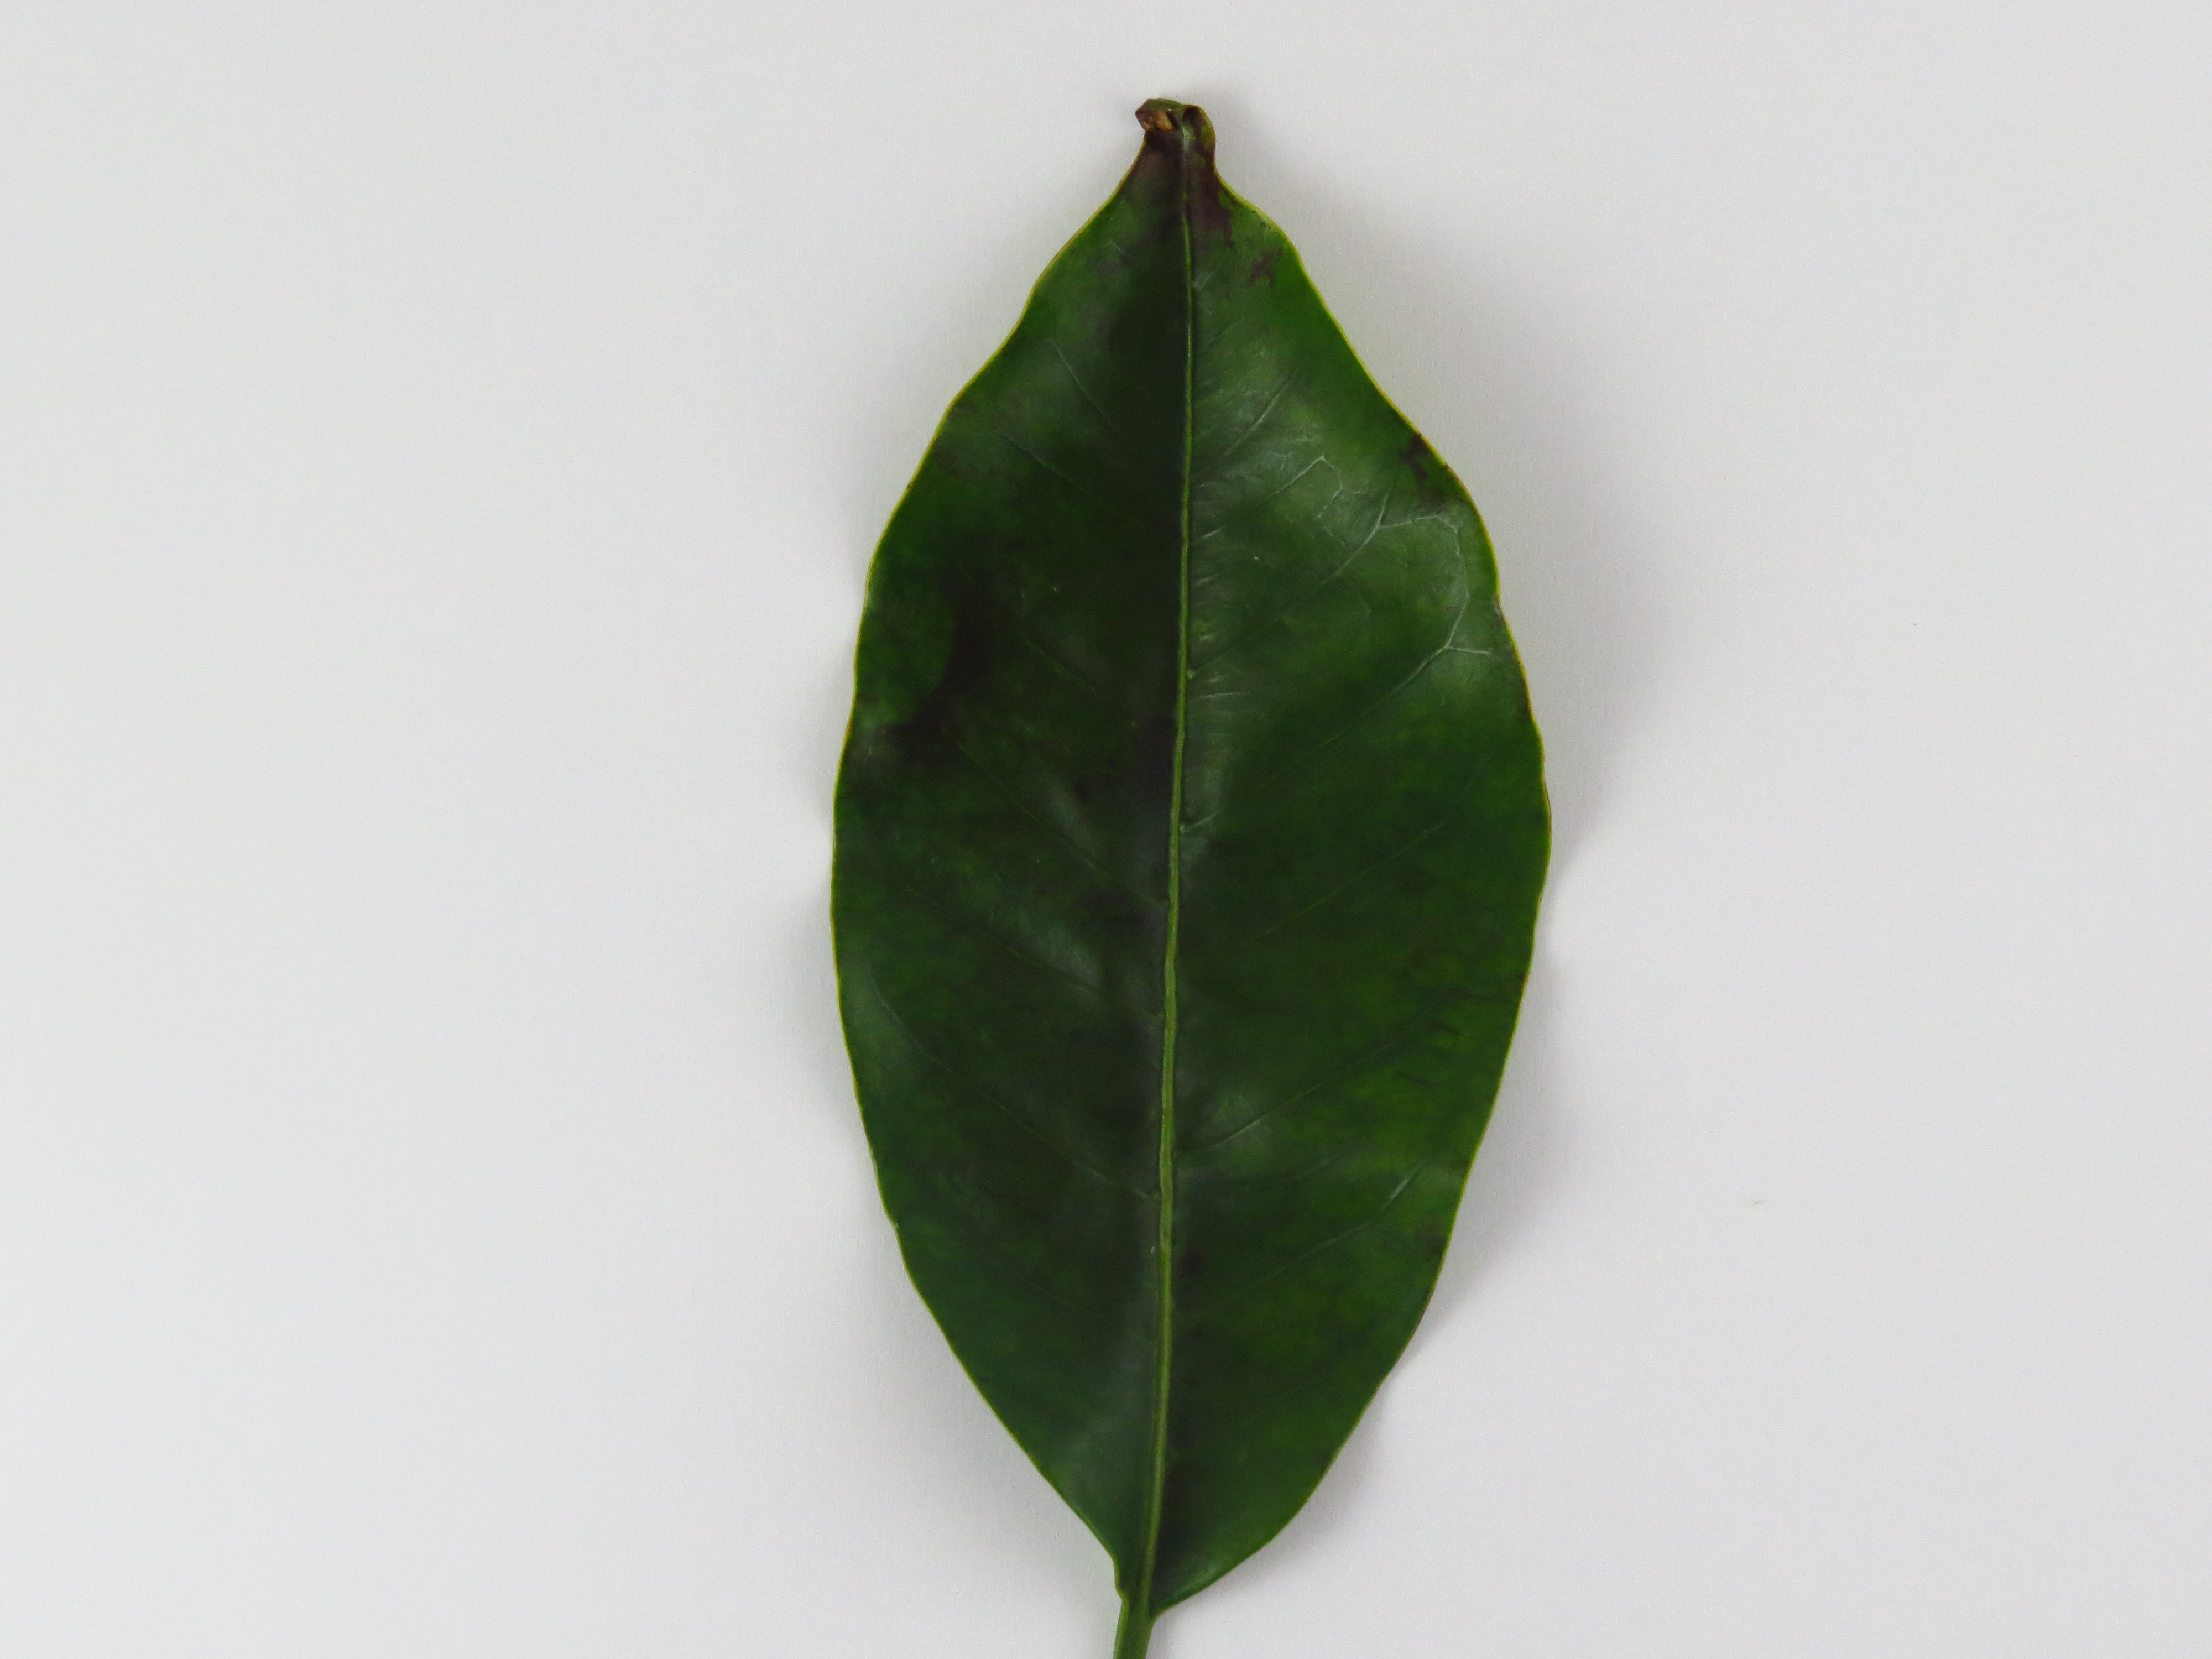
Label: magnesium-Mg